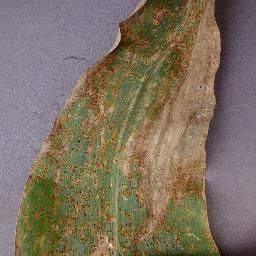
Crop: corn
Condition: (maize)_northern_blight